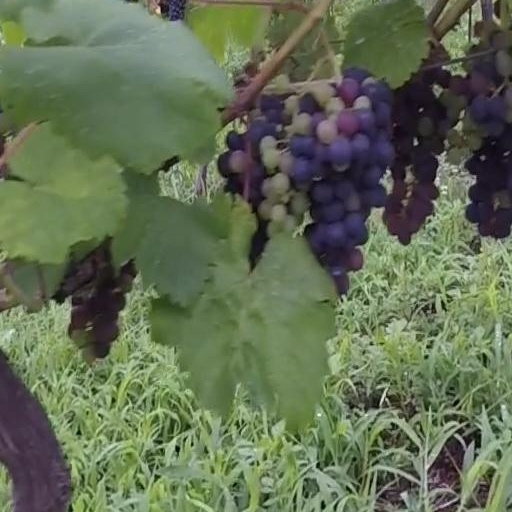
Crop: grape